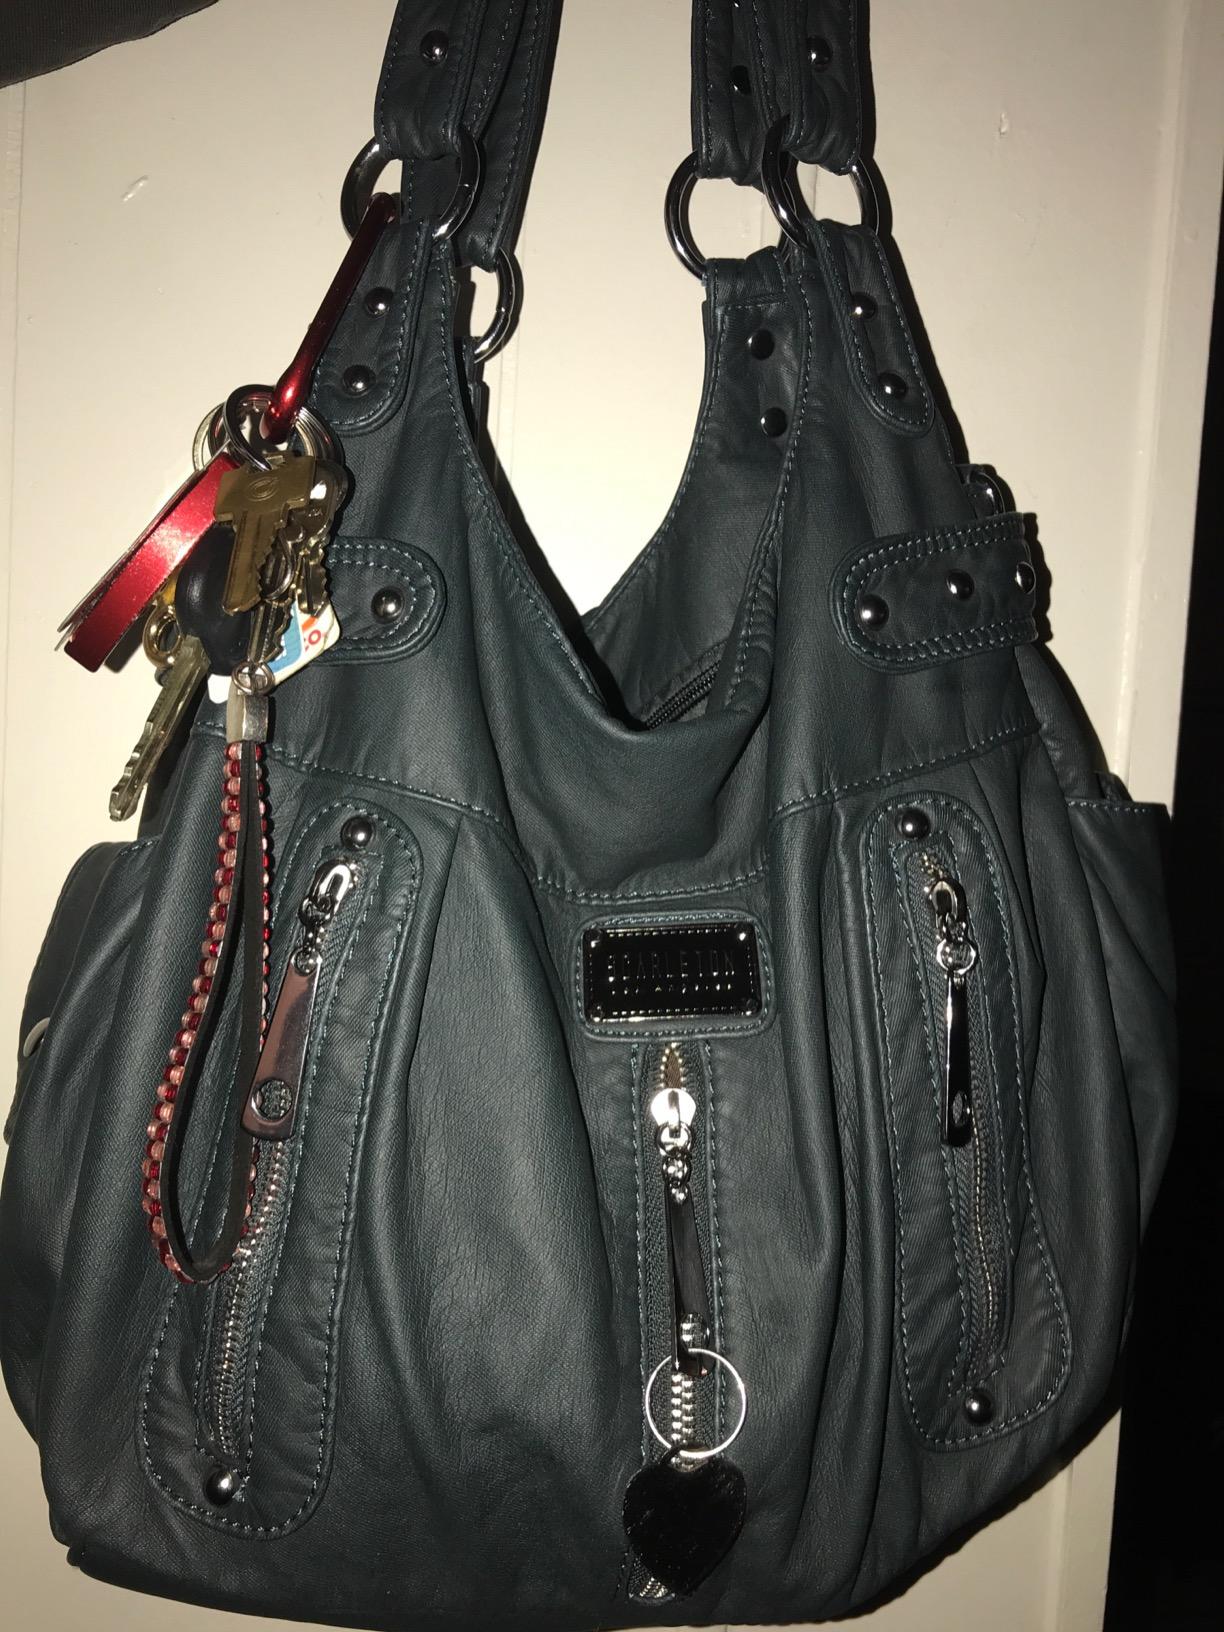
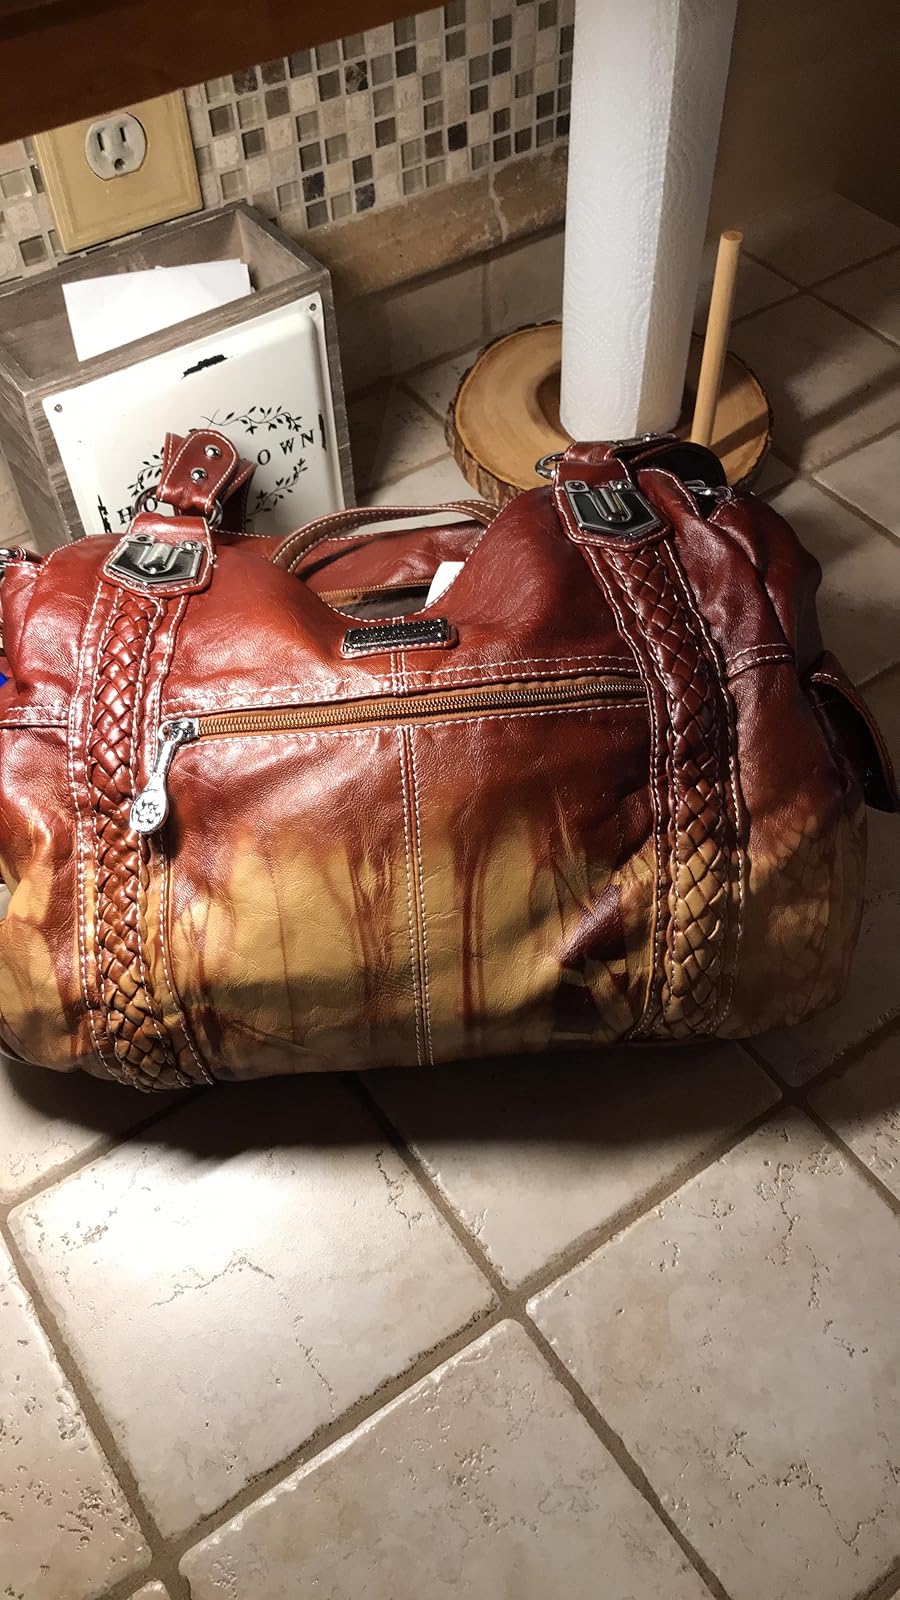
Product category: accessories_handbag
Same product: no